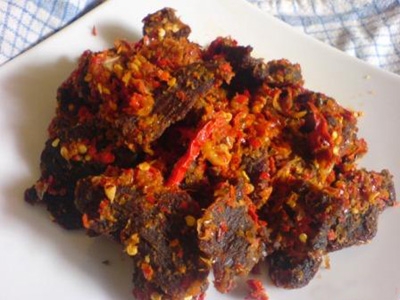
Label: dendeng_batokok